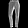
Label: Trouser